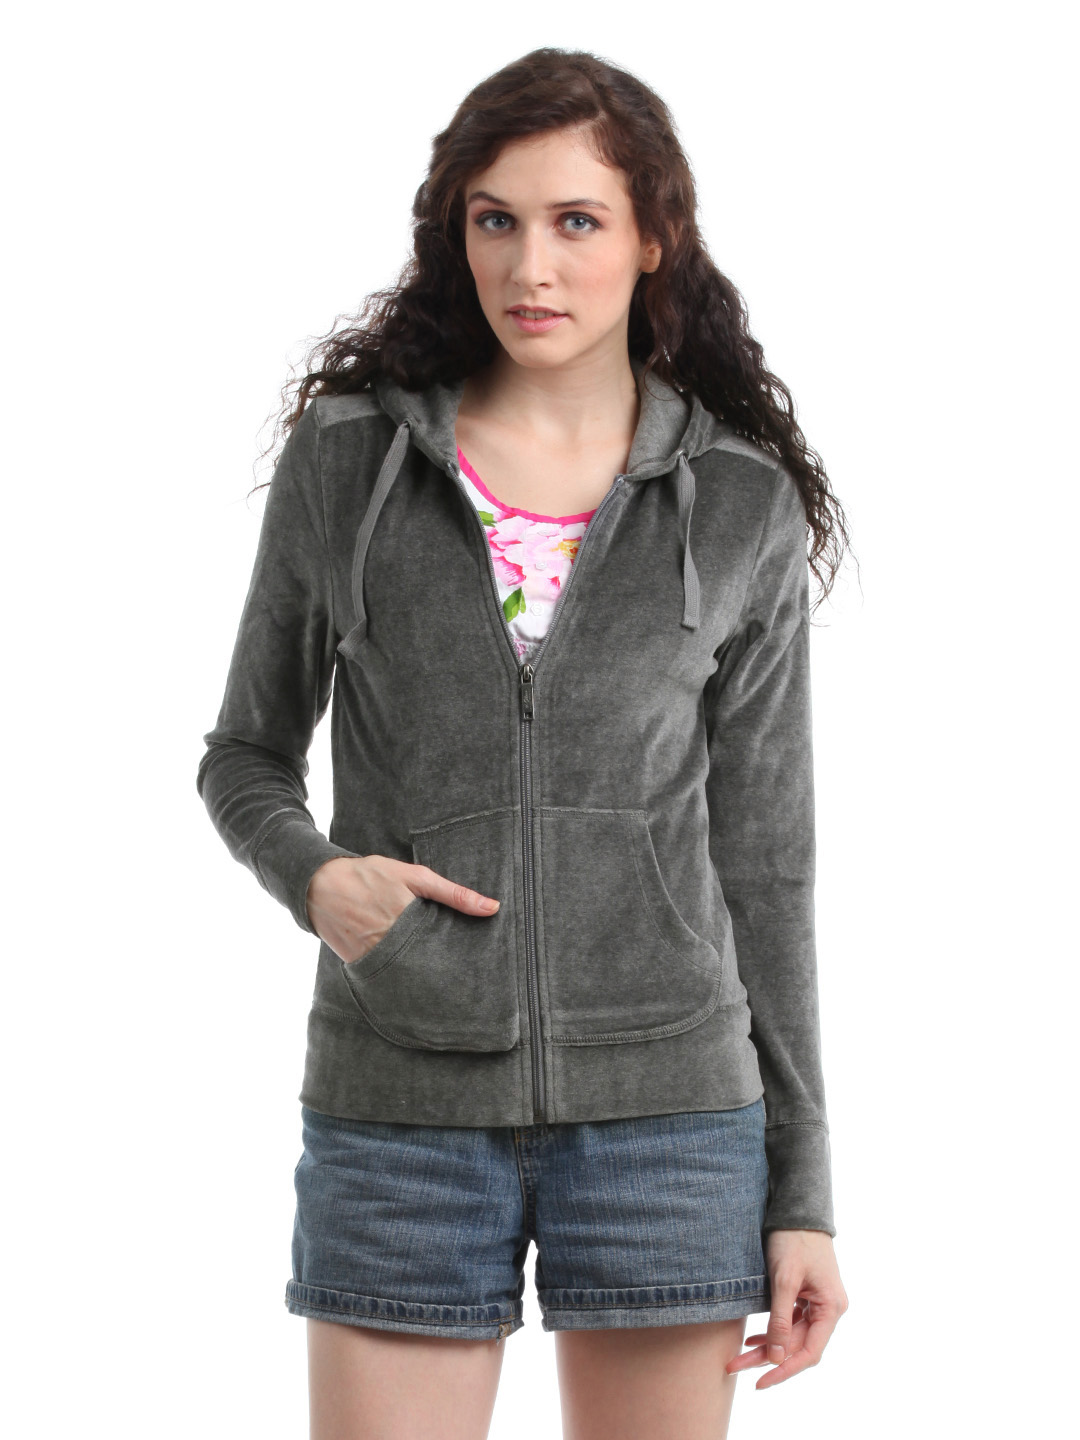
s.Oliver Women Grey Hooded Sweatshirt
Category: Apparel / Topwear / Sweatshirts
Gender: Women
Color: Grey
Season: Fall 2011
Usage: Casual